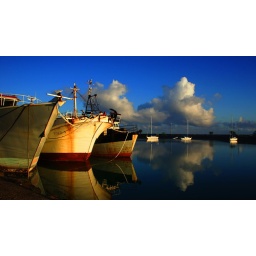
3 ships in the habour...which one will sail away